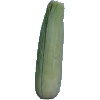
Label: Corn Husk 1